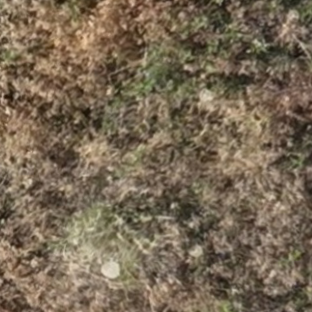
Month: july